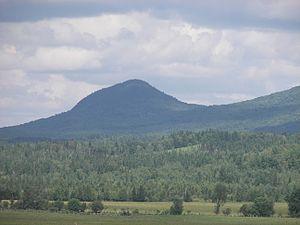
le pain de sucre (mont Mégantic)
Le massif du Mont-Mégantic, situé dans le sud-ouest du Québec, est l'une des neuf collines montérégiennes, celle qui est le plus à l'est. Le mont Mégantic se situe au centre du massif. Il est entouré de vallées délimitées par le mont Victoria, les montagnes de Franceville, la montagne Noire, le Pain de Sucre, la montagne des Cohoes, le mont Notre-Dame et le mont Saint-Joseph.